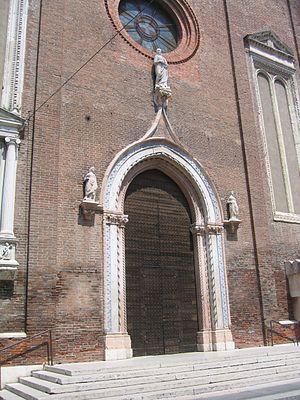
L'église de Sant'Eufemia est une église de style gothique située en Italie à Vérone. Elle est consacrée à sainte Euphémie.